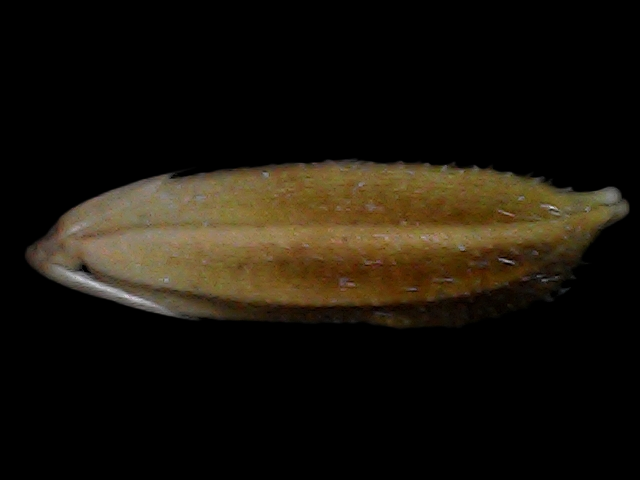
Rice variety: Bd56